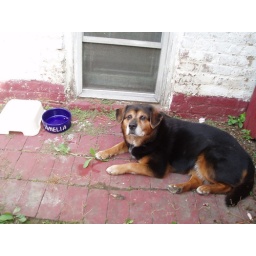
Shady corner + food and water + cool bricks = happiest dog in the world!